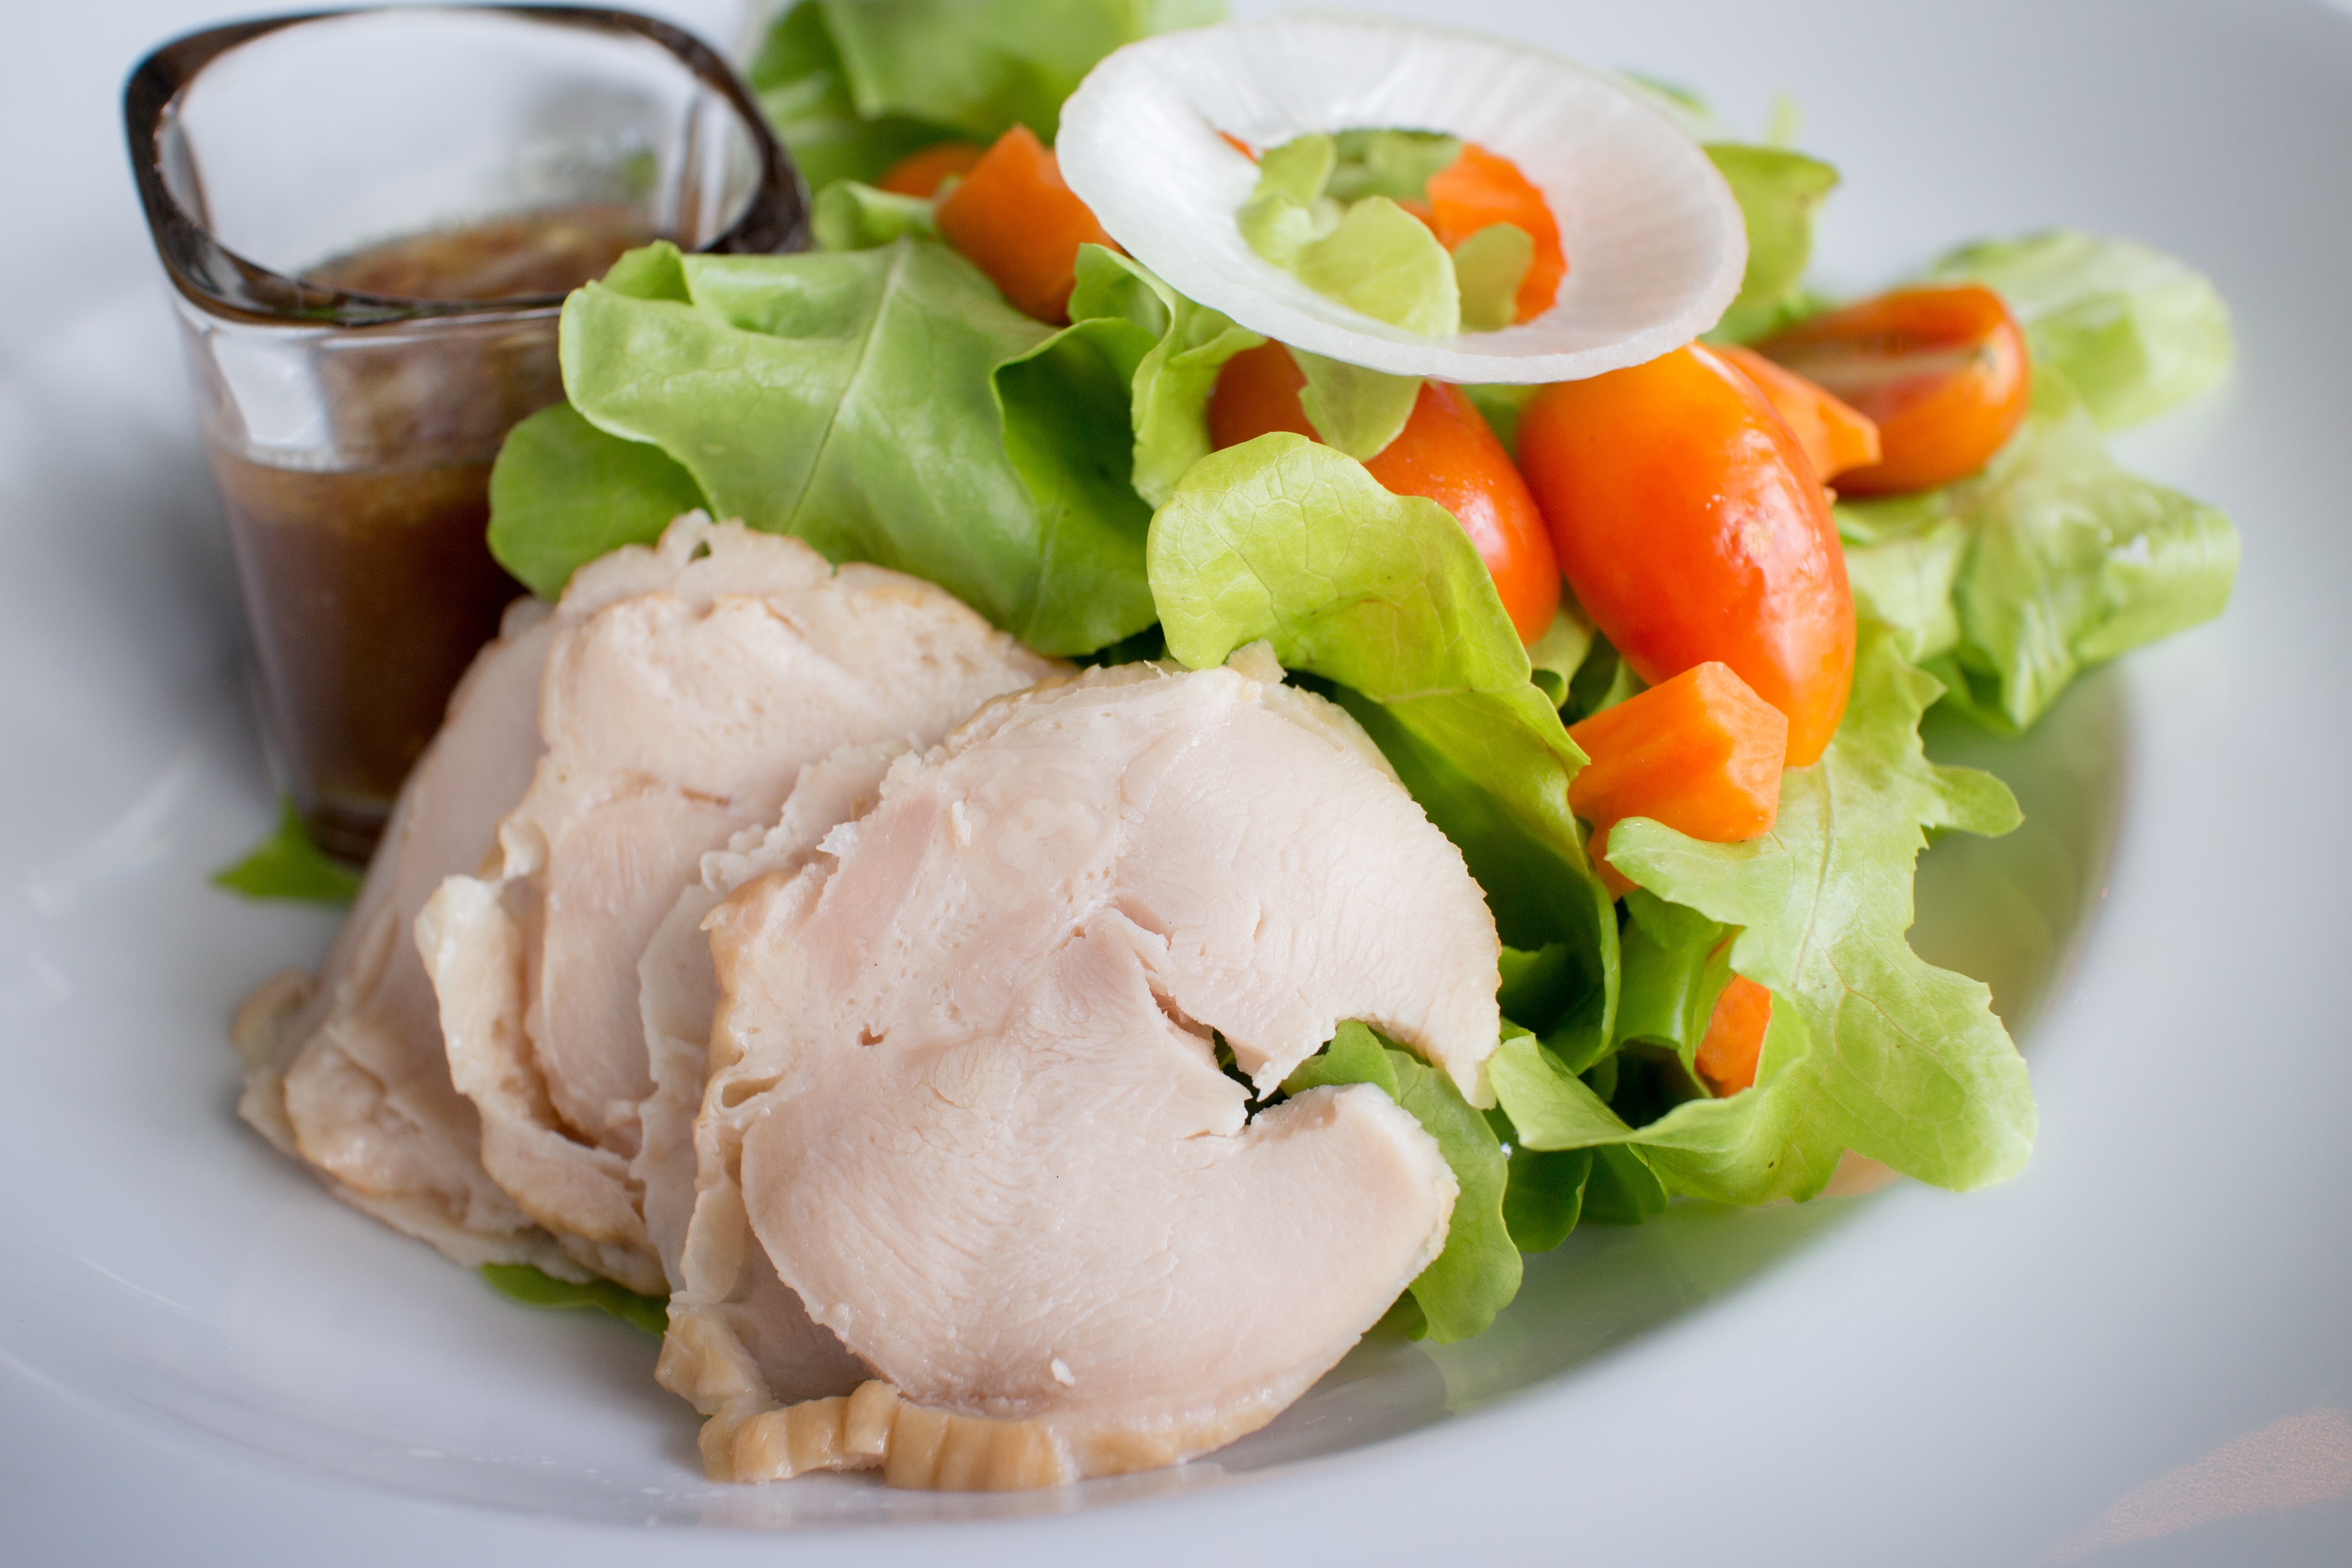
dish, meal, food, salad, produce, vegetable, meat, lunch, cuisine, chicken, lettuce, tomato, vitamin, strong, green leaf, foodstuff, nutrient, hors d oeuvre, whole grains, clean dishes, tuna salad